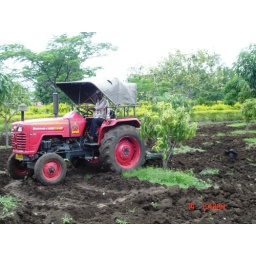
Man at Work in the green field